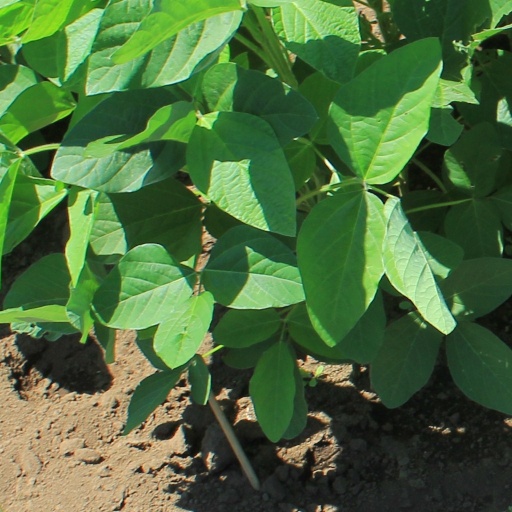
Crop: soybean